1935 Helena earthquake

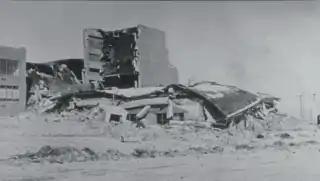
The west wing of the Helena High School after its collapse during the October 31 aftershock following damage during the October 18 mainshock

There was widespread damage to unreinforced masonry structures in the Helena area with more than 200 chimneys being destroyed. The strongest effects were seen in the northeast, where buildings were constructed on alluvial soil, and in the southern business district, which contained many brick buildings. The most extensively damaged building was the Helena High School, which was completed in August 1935 and had just been dedicated in early October. The school buildings, which had cost $500,000, had not been designed to be earthquake resistant. Another building that was totally destroyed and had to be rebuilt was the Lewis and Clark County Hospital. The October 18 earthquake caused an estimated $3 million of damage to property.